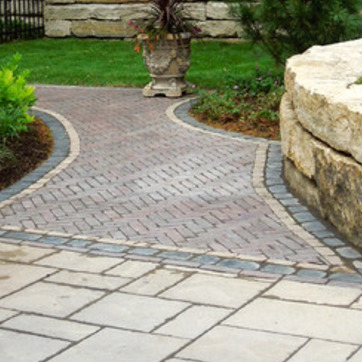
Material: brick